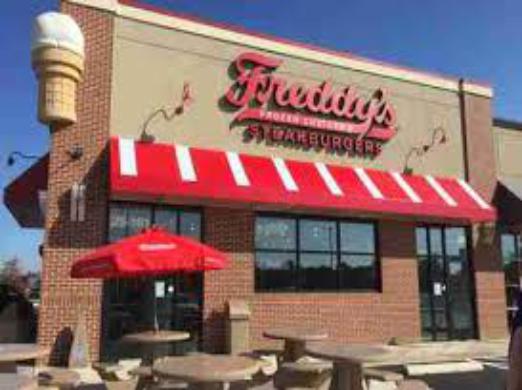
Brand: Freddy's Frozen Custard & Steakburgers
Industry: Food